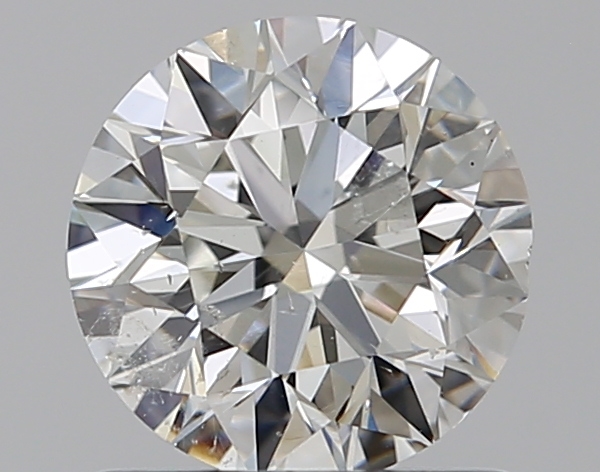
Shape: round
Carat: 0.9
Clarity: SI2
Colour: I
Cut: VG
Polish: EX
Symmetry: VG
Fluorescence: N
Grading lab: GIA
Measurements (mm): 6.03 x 6.09 x 3.89